Kadhal Rojavae

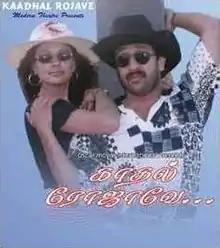
Title card

Kadhal Rojavae is a 2000 Indian Tamil-language romance film directed by Keyaar. It is a remake of the 1991 Hindi film "Dil Hai Ke Manta Nahin"., which itself is based on the 1934 American film "It Happened One Night". The film stars newcomers George Vishnu and Pooja Kumar, while Sarath Babu, Charle and S. S. Chandran play supporting roles. The film's music is composed by Ilaiyaraaja.